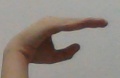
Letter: jeem